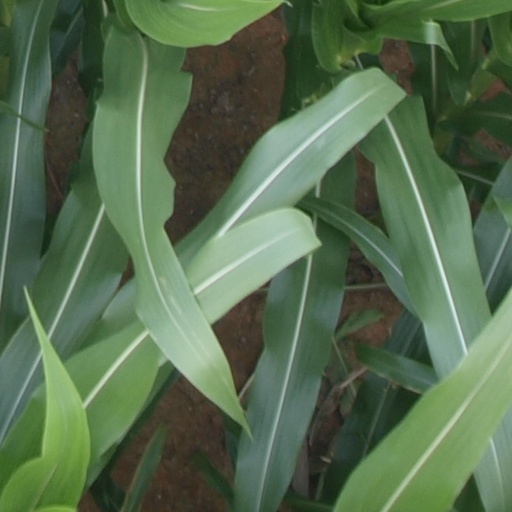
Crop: maize; corn